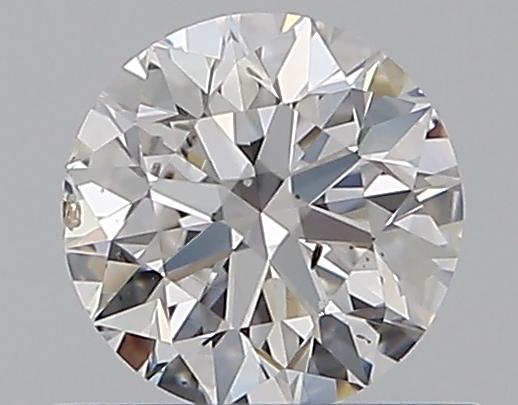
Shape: round
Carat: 0.5
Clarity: SI2
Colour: E
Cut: EX
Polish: EX
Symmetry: EX
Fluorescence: N
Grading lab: GIA
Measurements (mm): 5.04 x 5.07 x 3.17